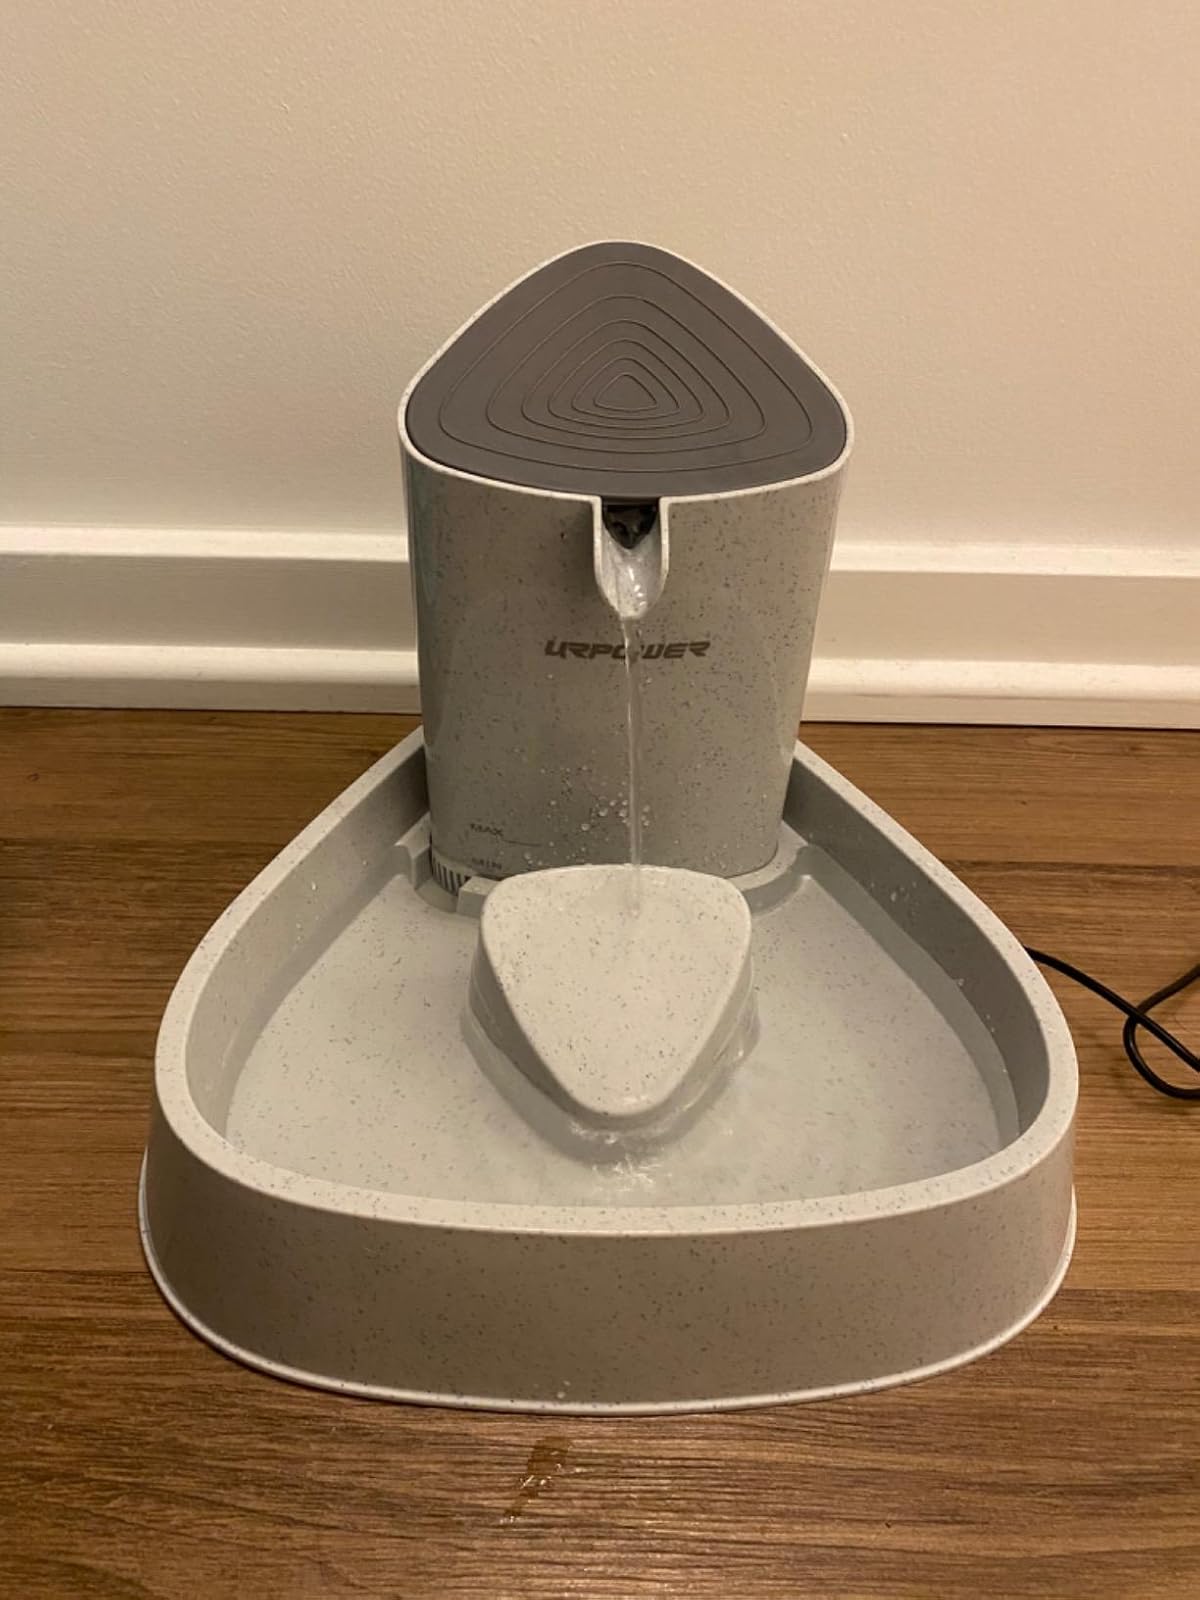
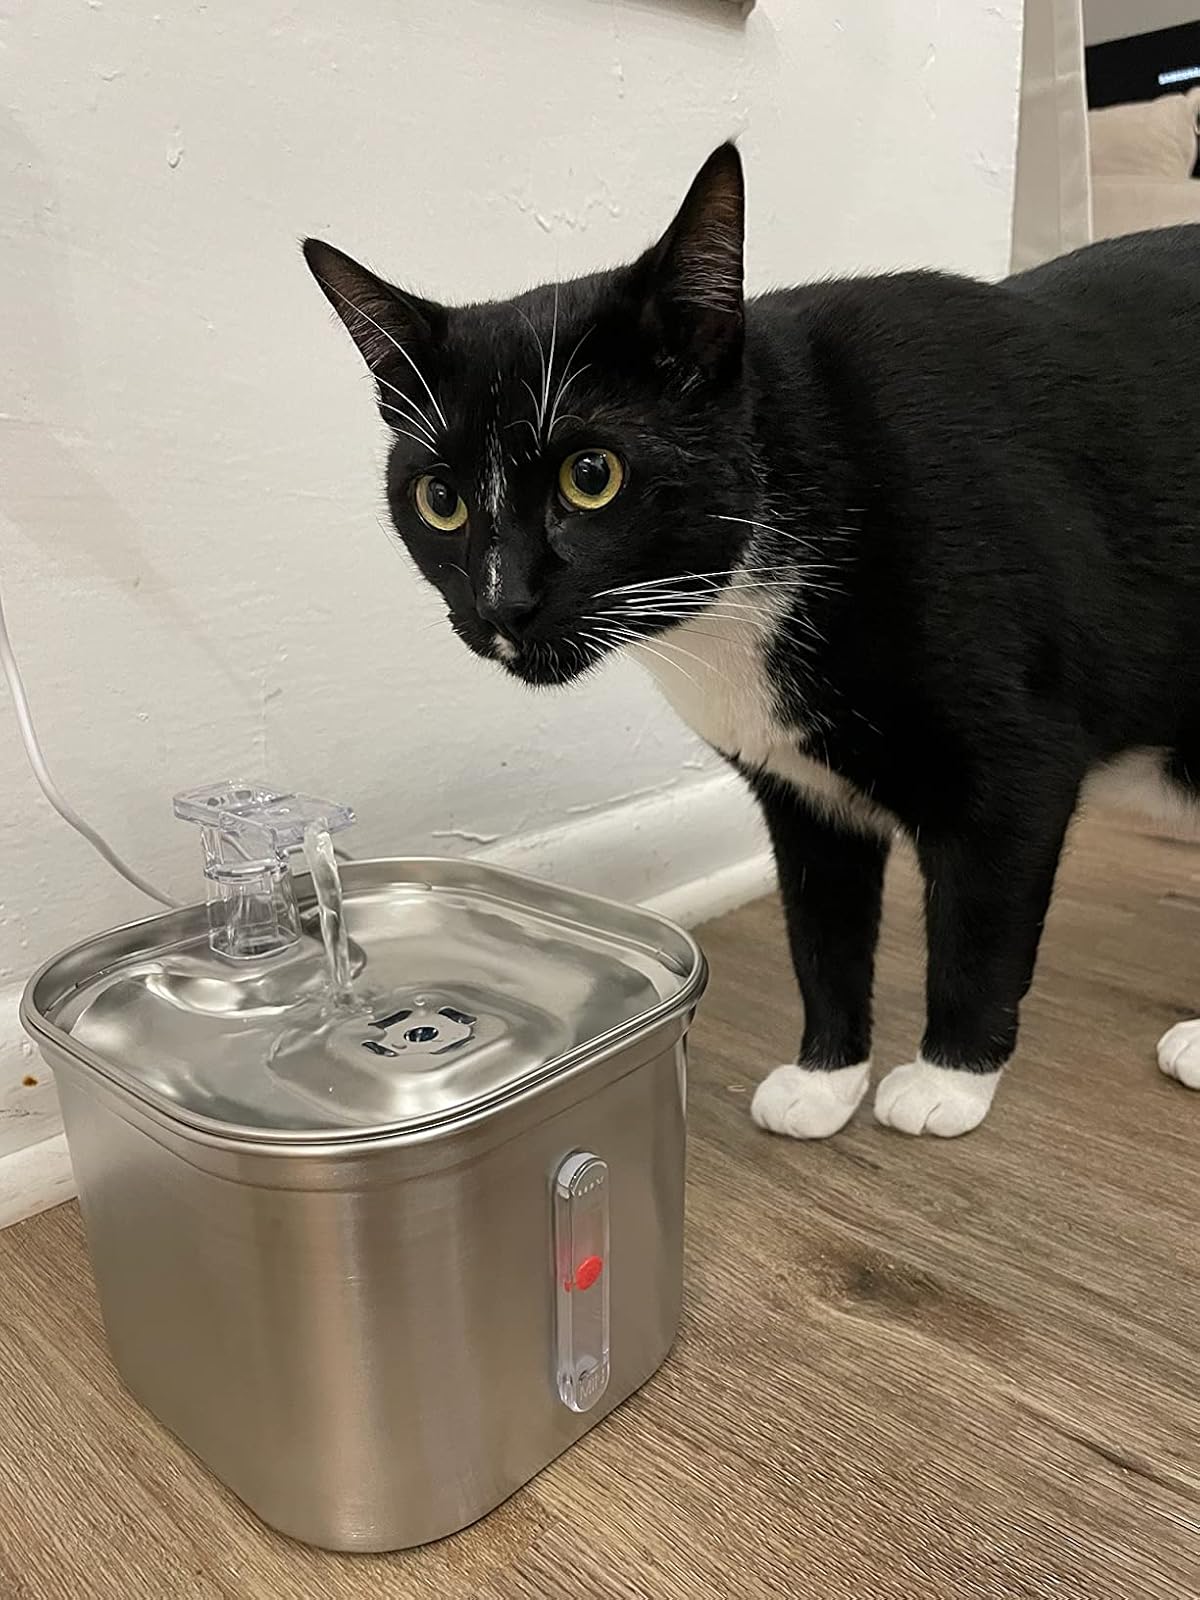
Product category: items_bowl
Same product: no